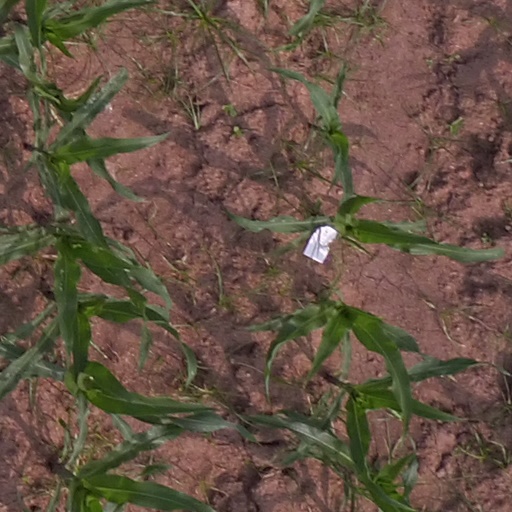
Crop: maize; corn